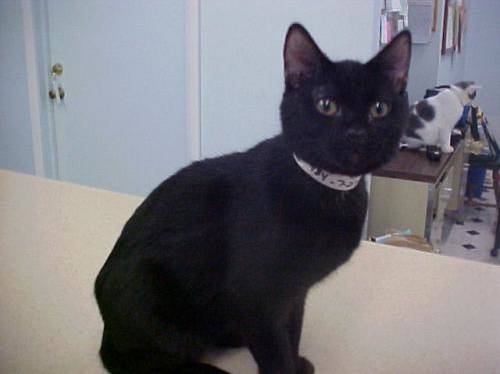
Label: cat